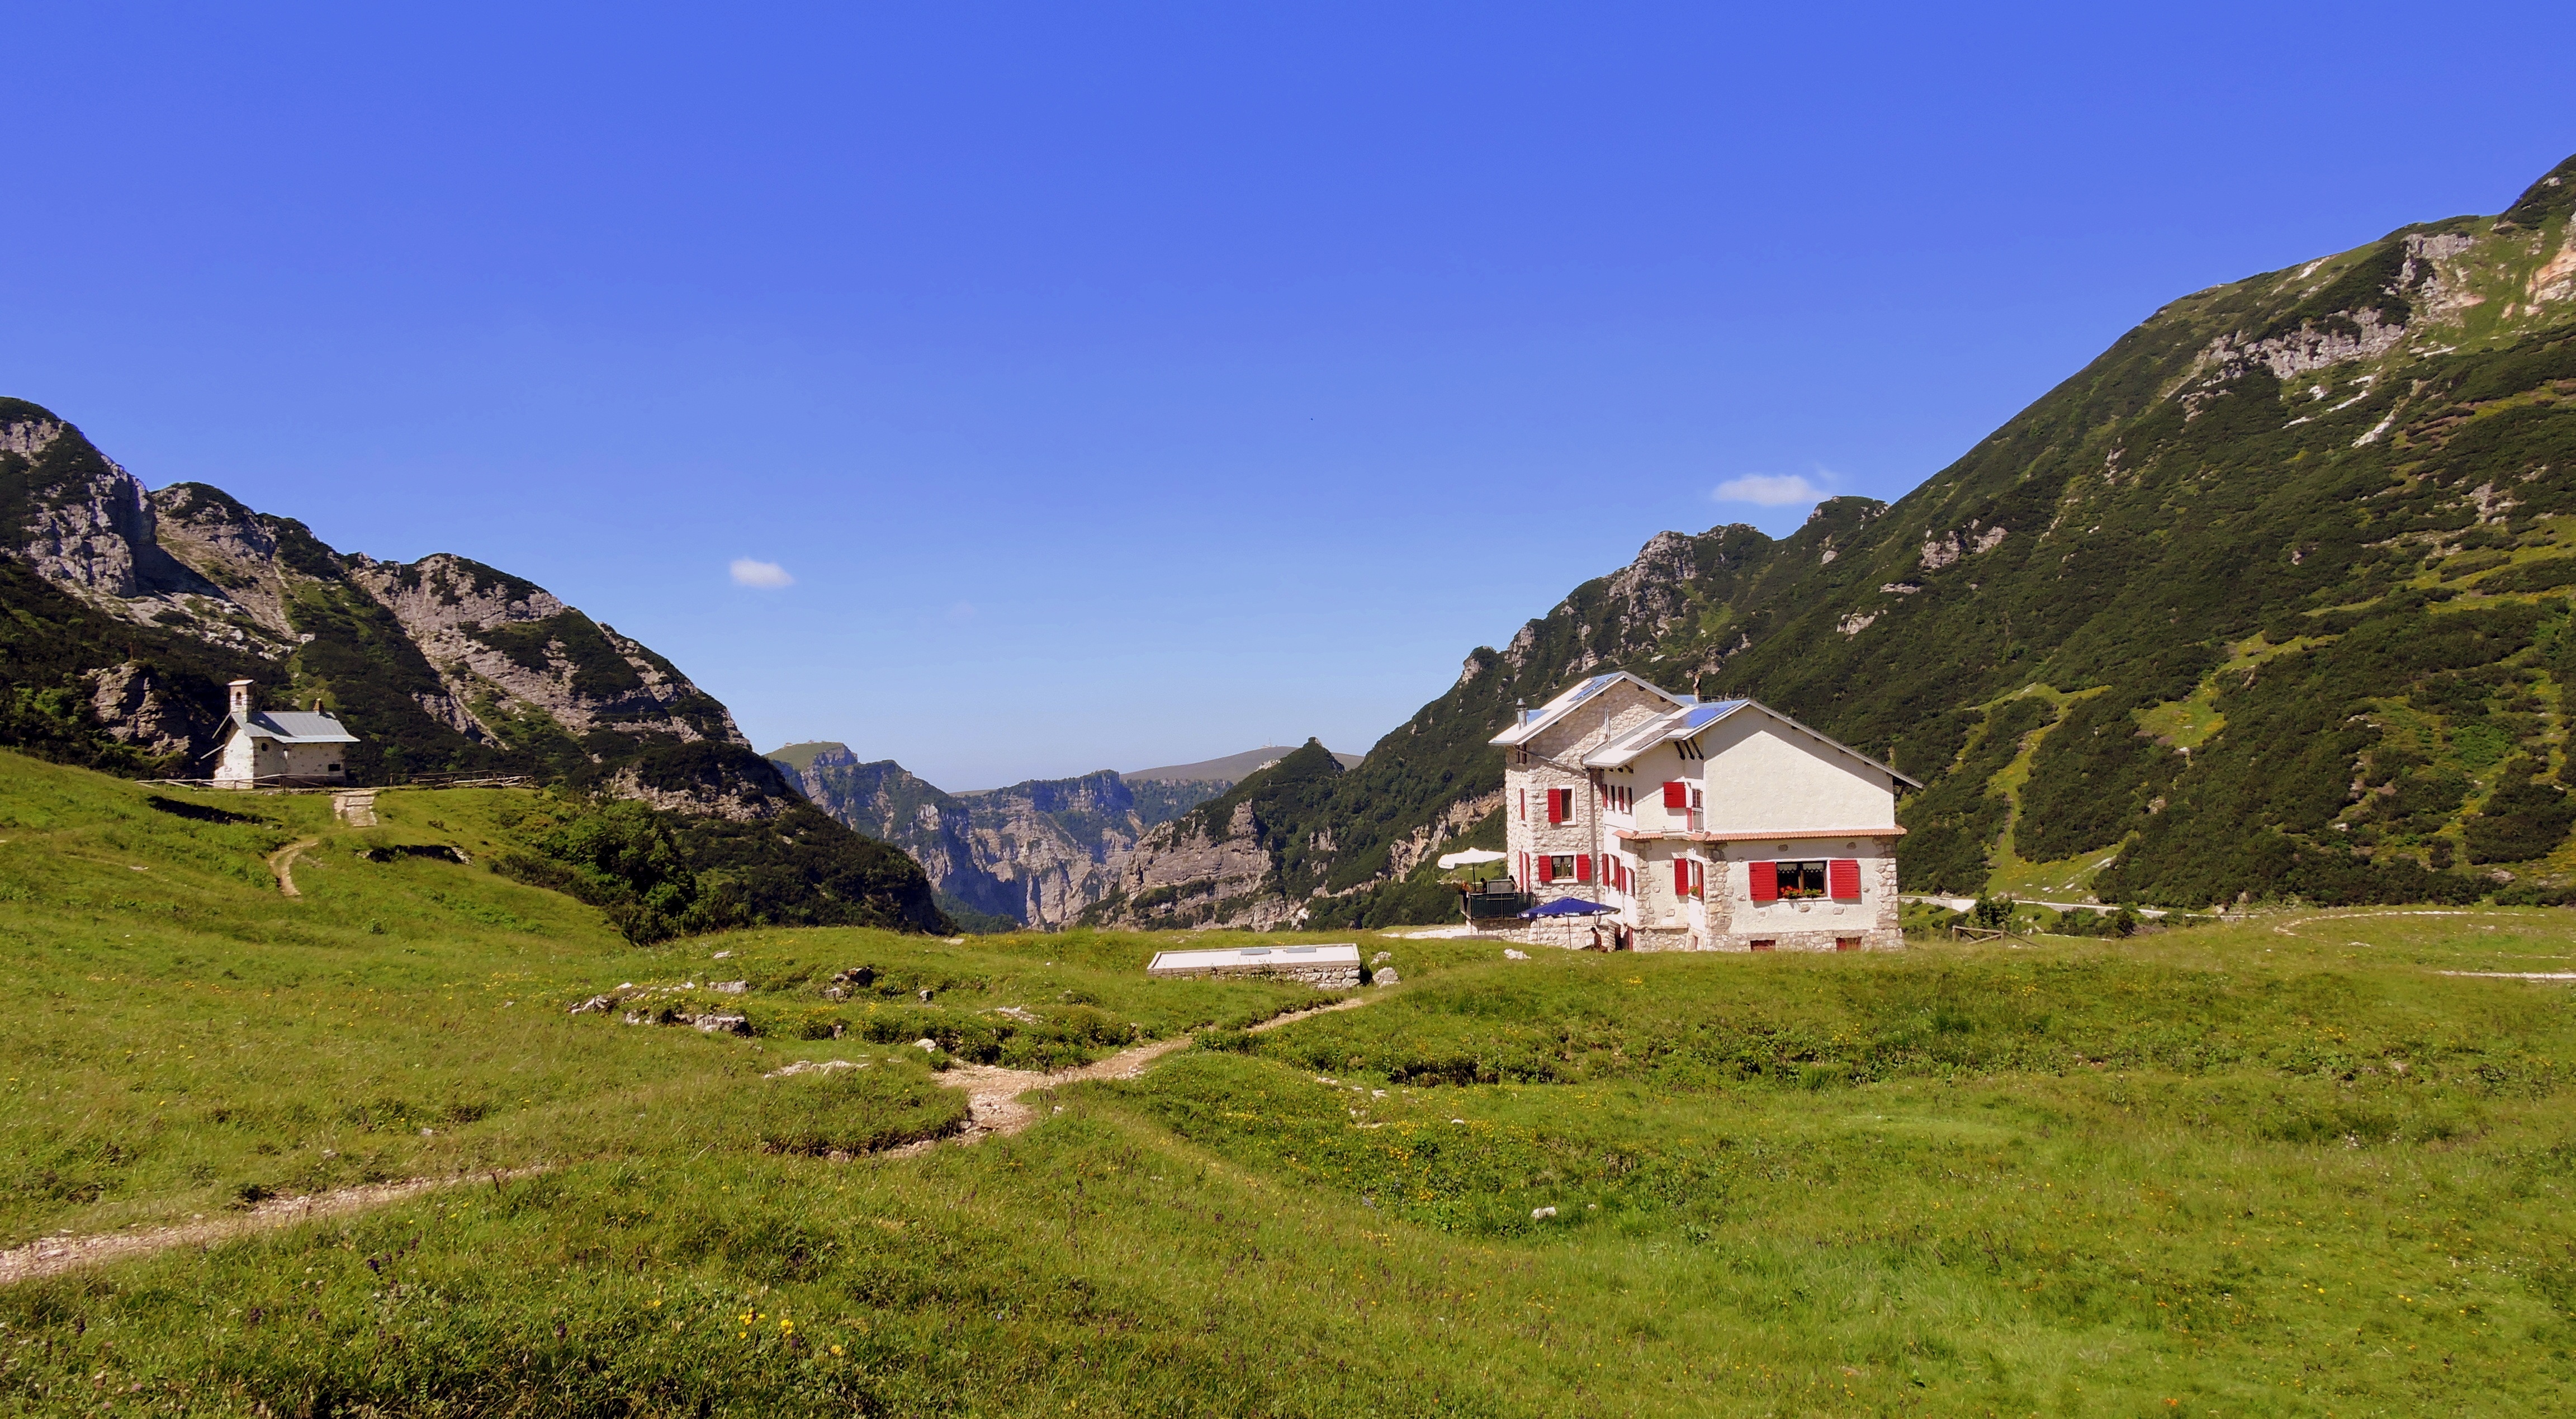
coast, walking, mountain, hiking, meadow, hill, town, adventure, valley, mountain range, village, italy, fjord, tourism, highland, terrain, ridge, prato, alps, plateau, refuge, fell, loch, landform, mountain pass, scalorbi, geographical feature, mountainous landforms